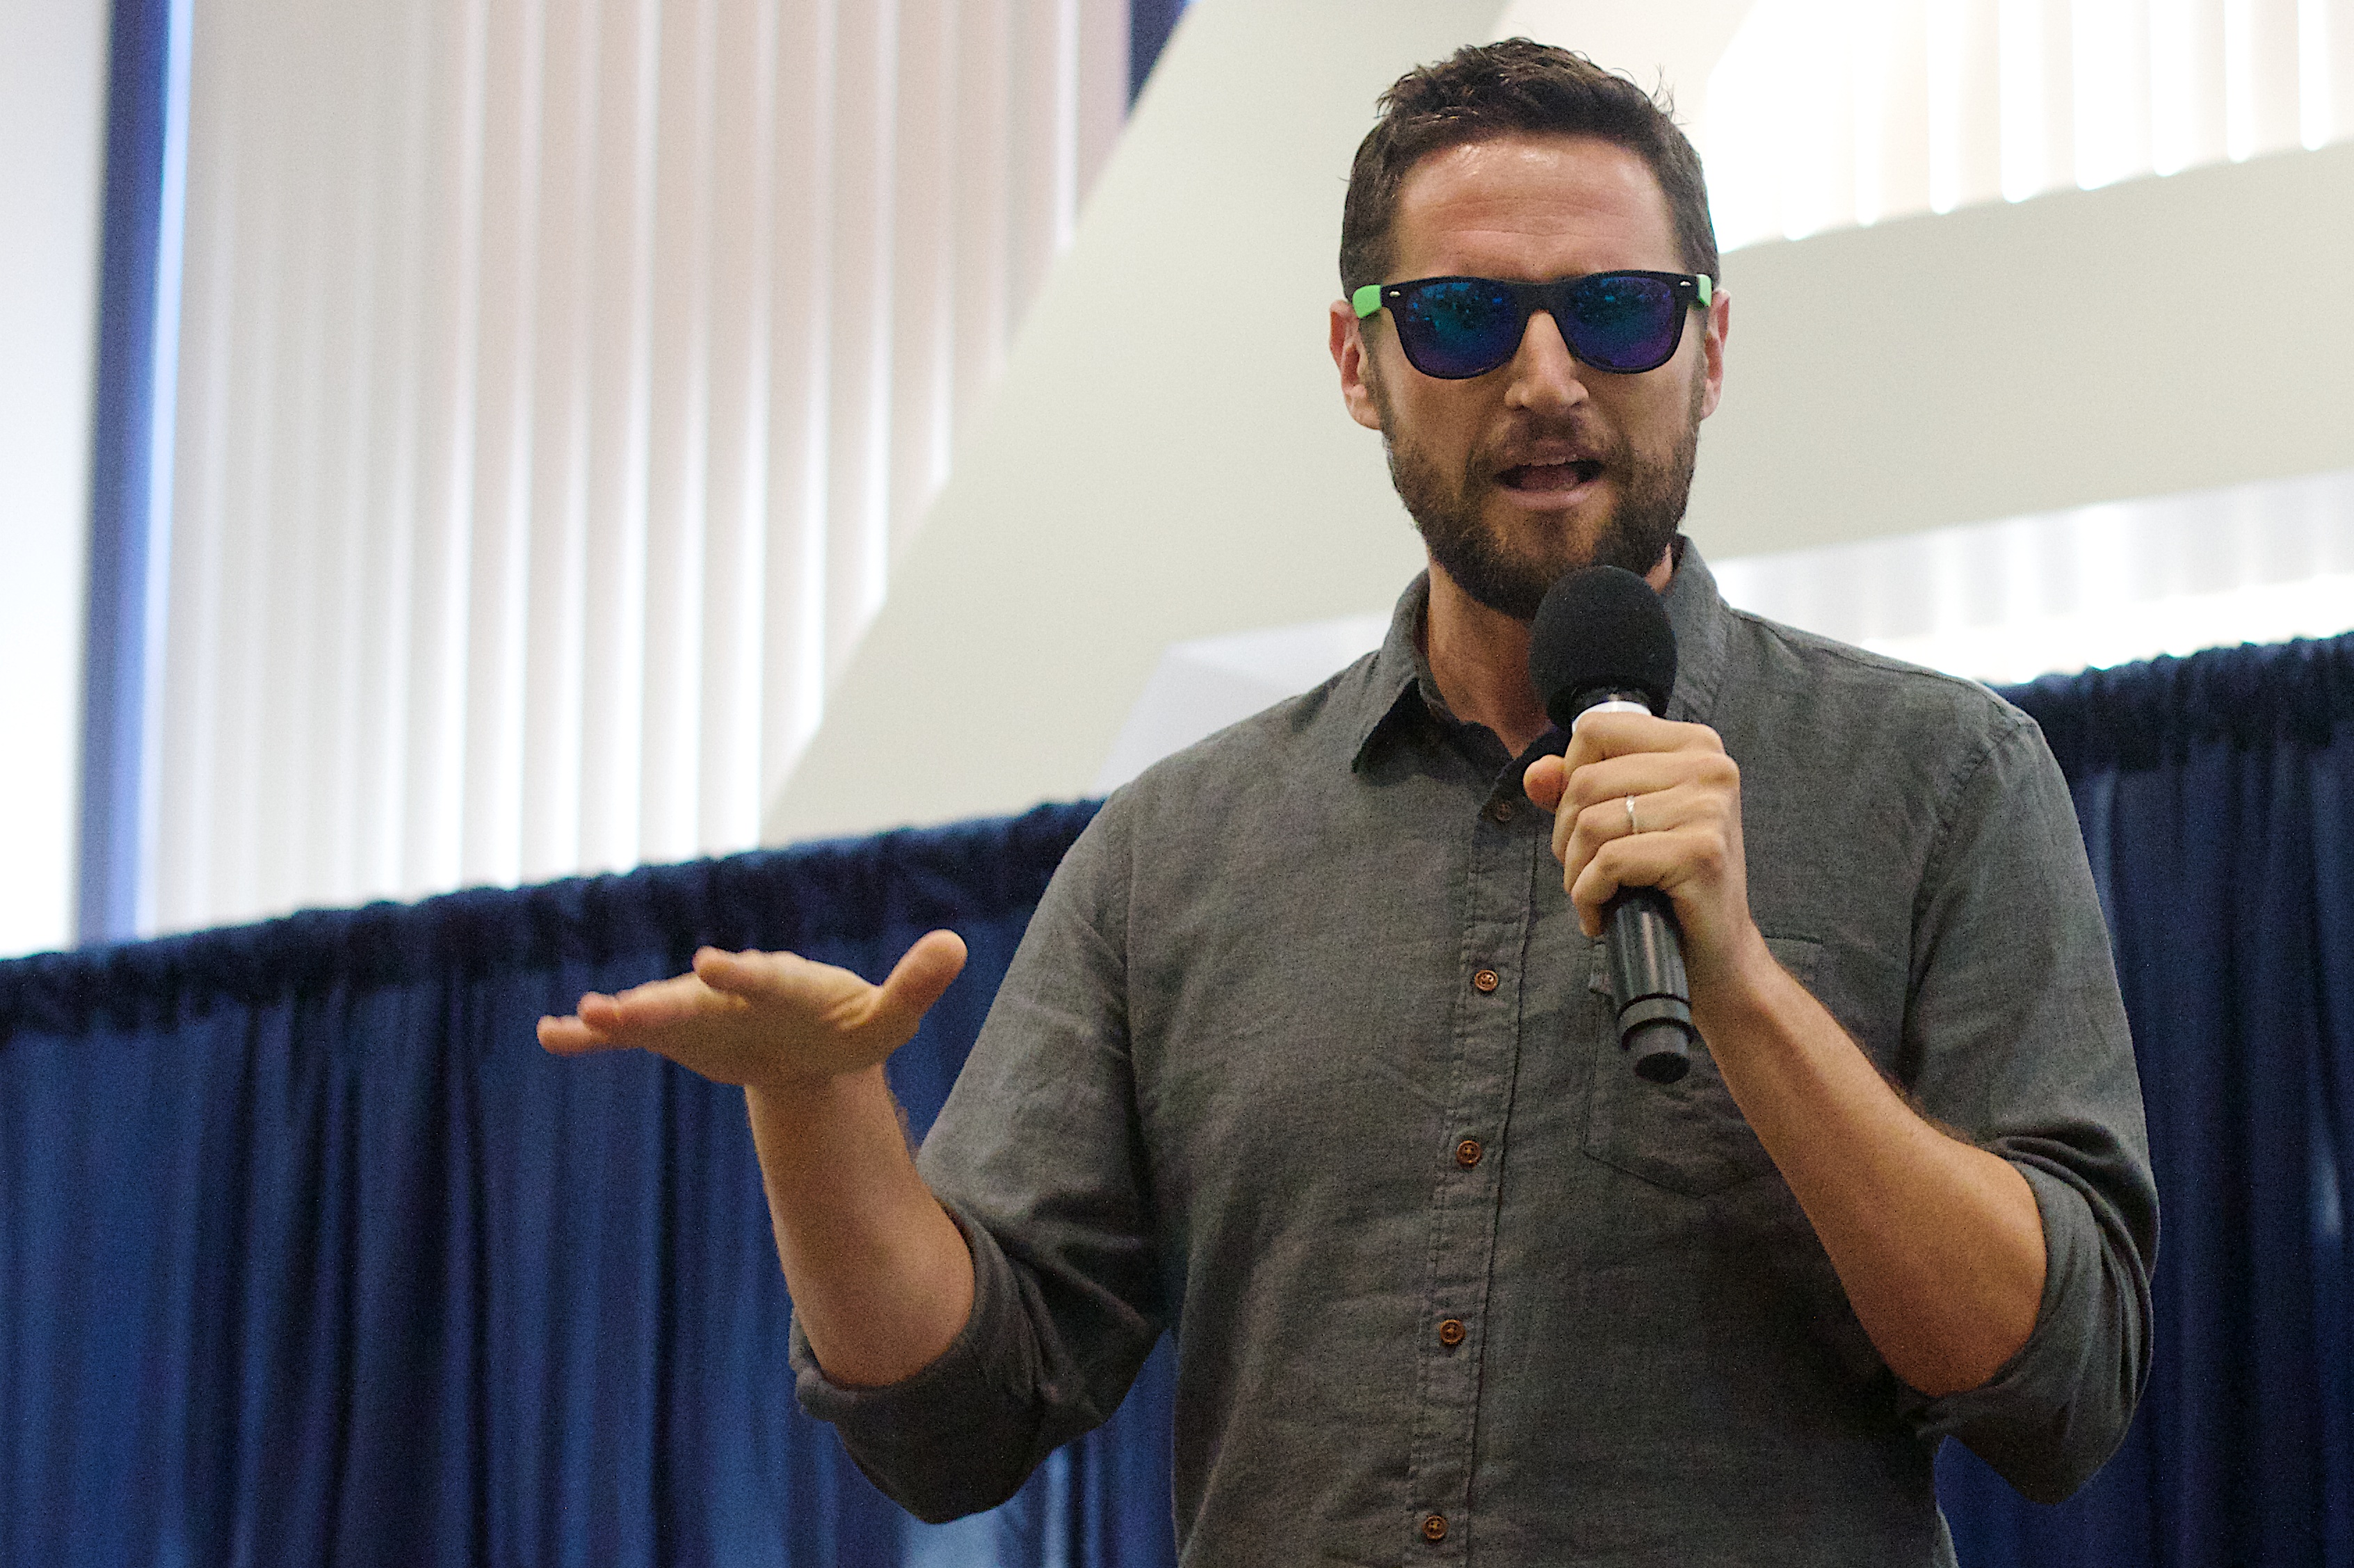
person, blue, speech, 2016dml, facial hair